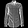
Label: Shirt